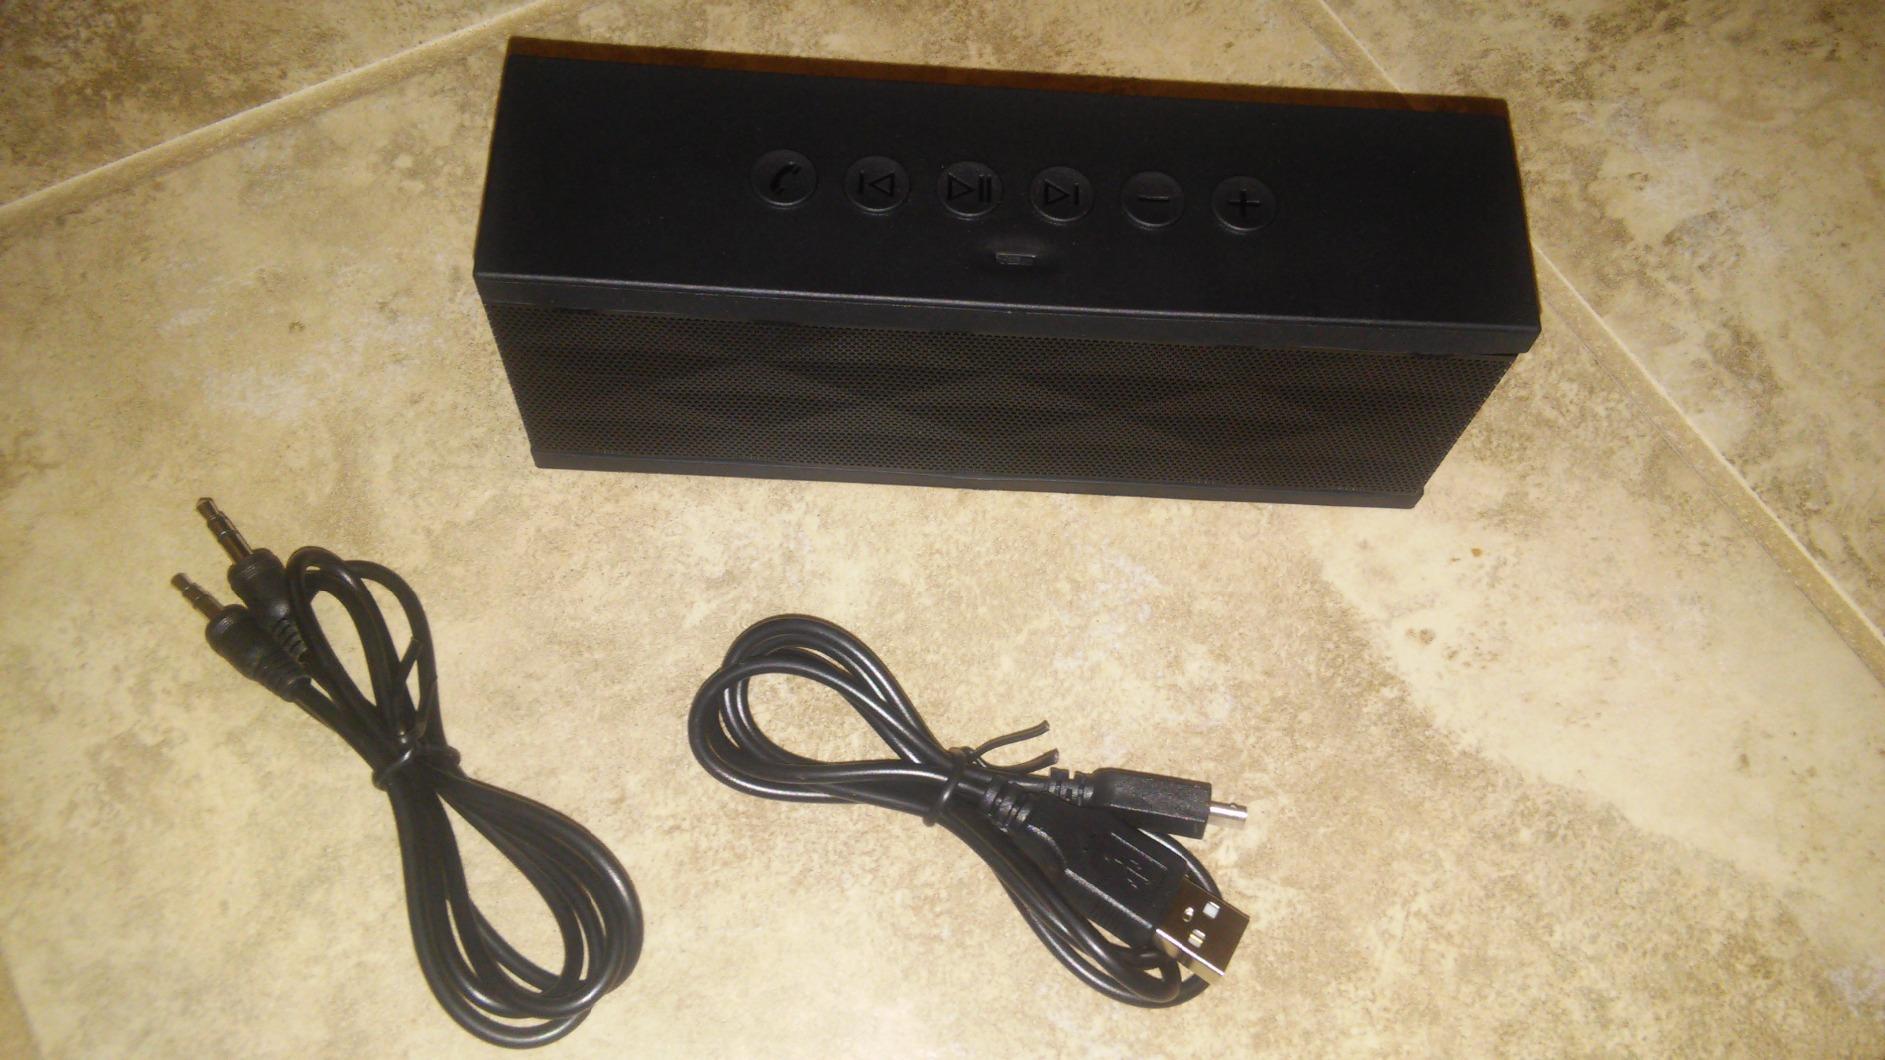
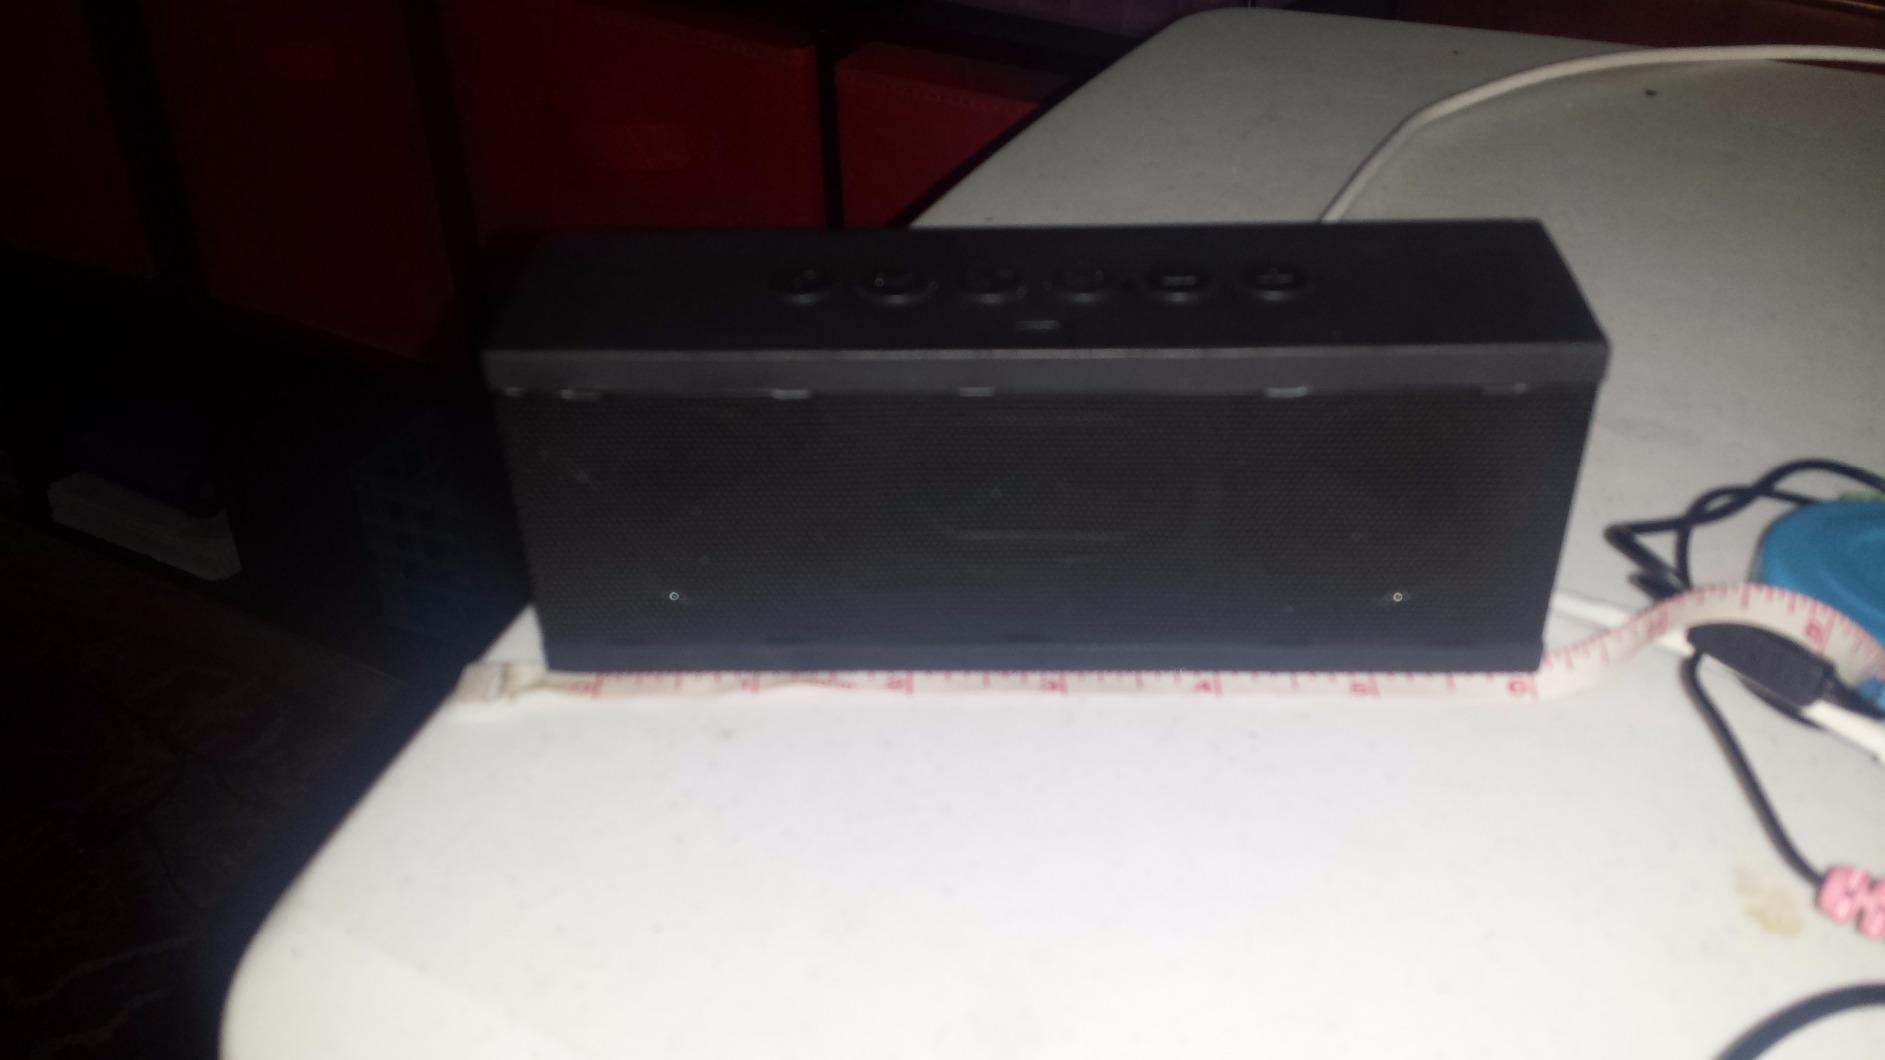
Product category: speaker
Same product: yes